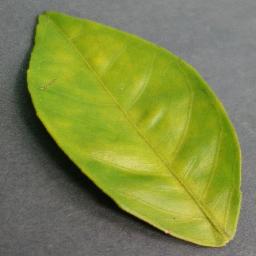
Label: Orange___Haunglongbing_(Citrus_greening)